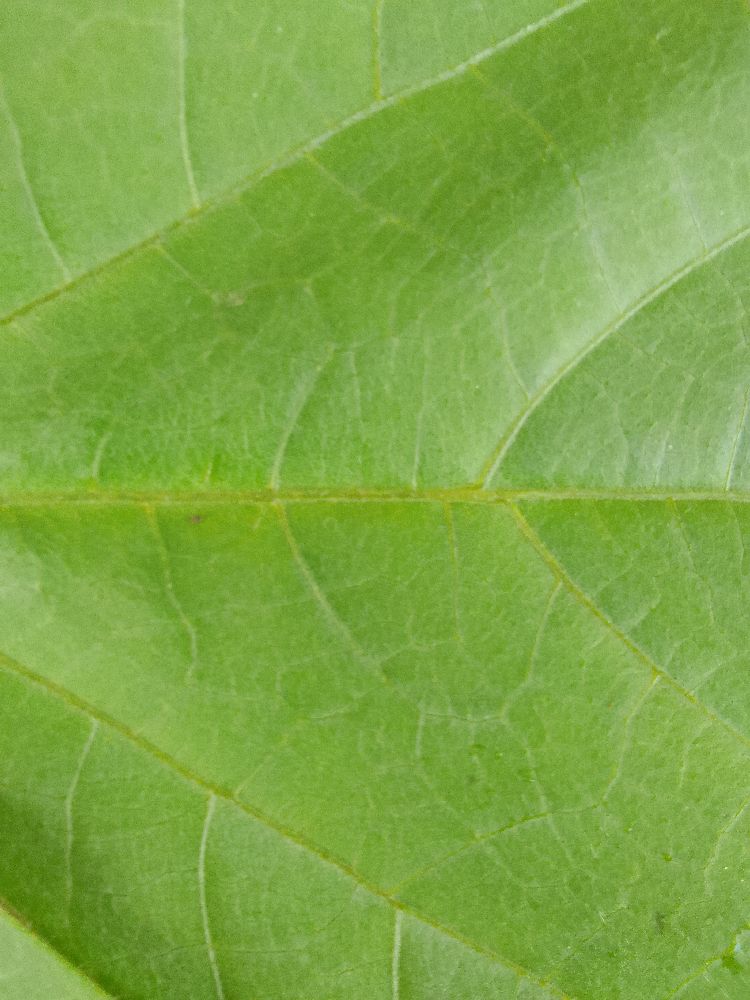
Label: healthy